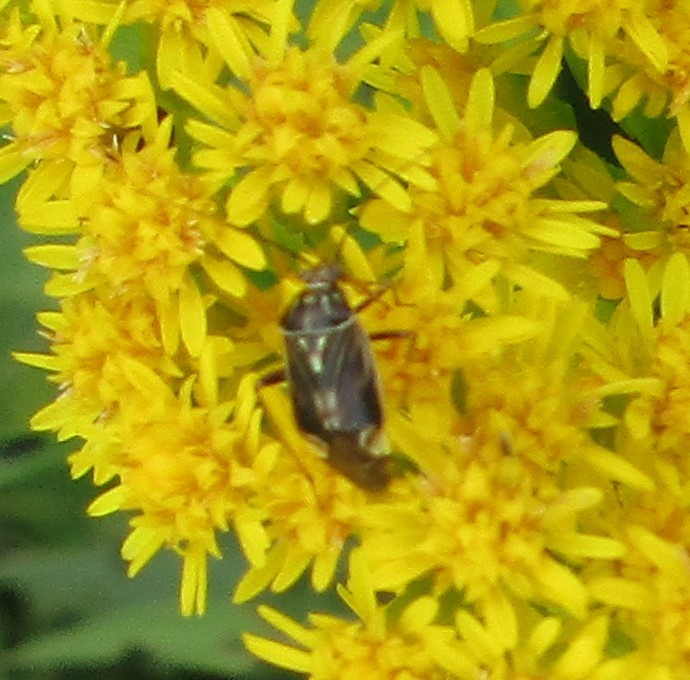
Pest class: lygus_bug